Thomas Family Grave

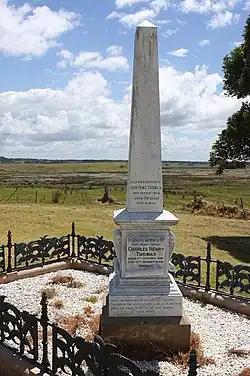

Thomas Family Grave is a heritage-listed grave at 79 Callan Avenue, Maryland, City of Newcastle, New South Wales, Australia. The property is owned by Newcastle City Council. It was added to the New South Wales State Heritage Register on 2 April 1999.